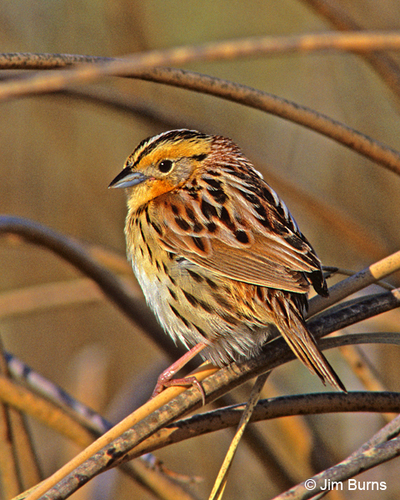
a small bird with a short and pointy bill with multicolored primaries and back.
this is a small bird with a yellow head. the nape of its head is black. the rest of its body is yellow mixed with brown.
this bird has feathers of orange, black, yellow, and red with a small head and short black beak.
a bird with a black eyebrow, orange head, and oragnge and black dots covering its breast.
this bird has a short black bill, a yellow eyering, and light red tarsuses.
a small bird with a small pointed bill, yellow and black feathers and a yellow throat.
this bird has orange feet, brown secondaries, and a black bill.
this bird is brown with black spots and has a very short beak.
this is a fat yellow black and brown striped bird
this bird is brown with black and has a very short beak.
Species: Le Conte Sparrow